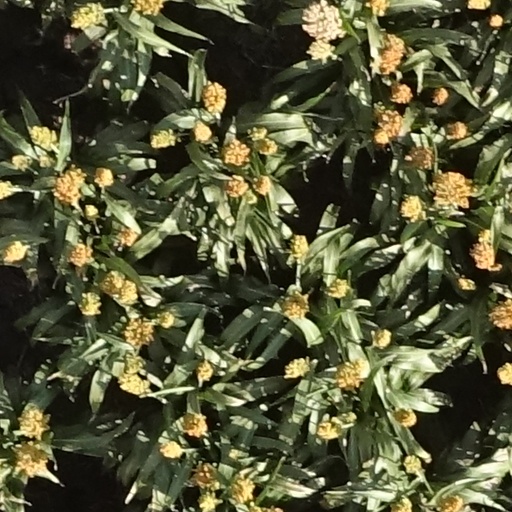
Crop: sorghum